List of threatened fauna of Michigan

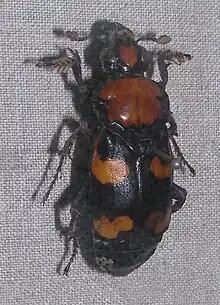
An orange and black beetle pinned to a board

There are six species of threatened beetles in Michigan. Of these, three are species of special concern, one is threatened and one is endangered. One additional species is extinct in Michigan, although it previously had a viable population in the state. Two species of beetles with populations in Michigan are listed as federally endangered.